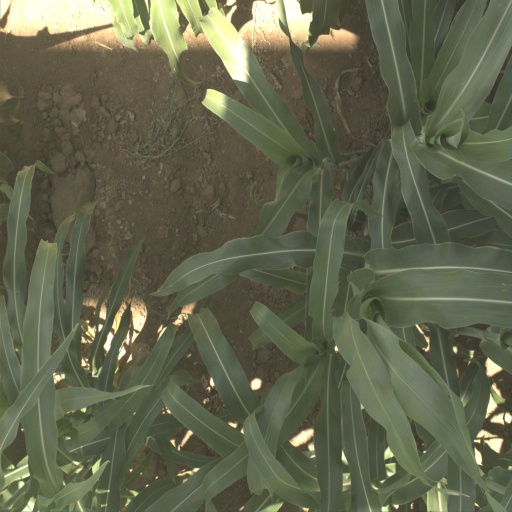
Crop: sorghum